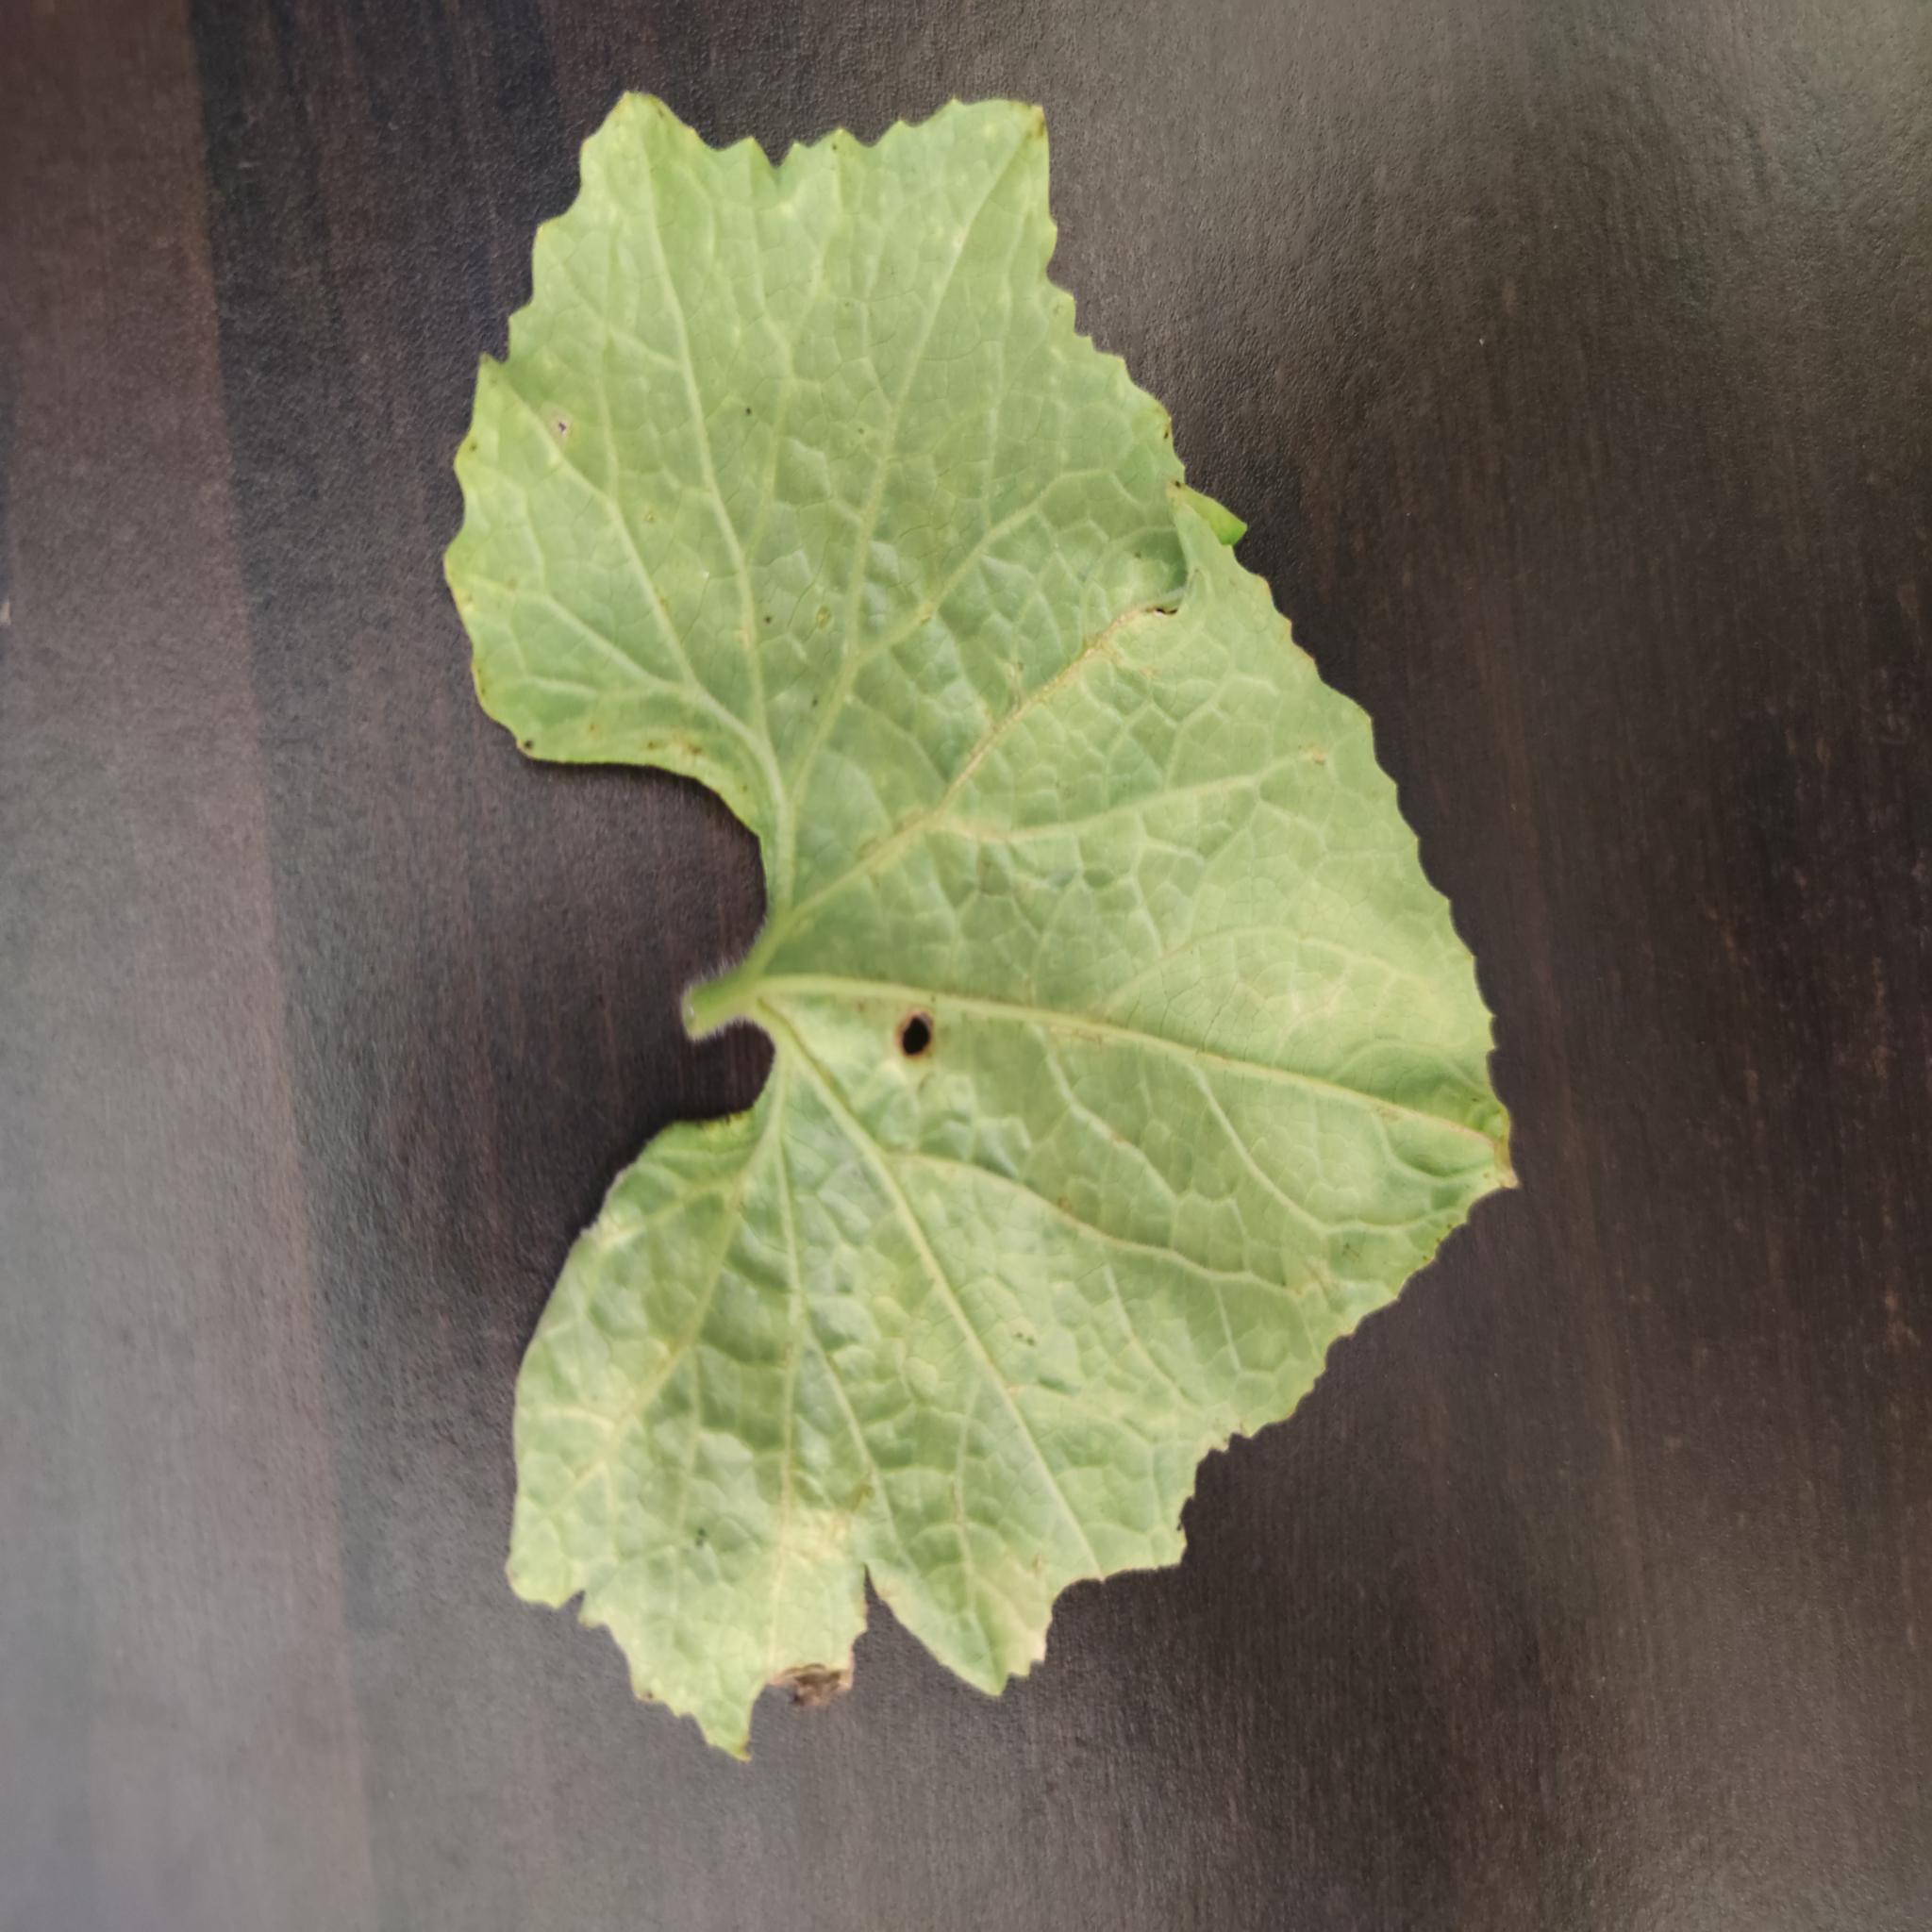
Label: Downy mildew